Survive the Raft

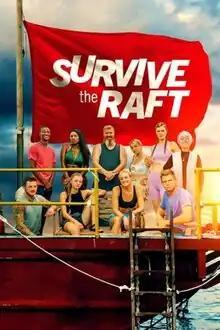
Promotional poster

Survive the Raft is an American reality competition series that premiered on the Discovery Channel on July 30, 2023. The series, hosted by Nate Boyer, is inspired by the 1973 "Acali" Experiment. "Survive the Raft" follows a diverse group of nine strangers from different races, religions, political affiliations, and belief systems who live and work aboard the "Acali II" raft for twenty-one days. The contestants must put aside their differences in order to complete challenges and earn money together as a team. The money won in each challenge goes into a team bank which is split equally among the contestants who make it to the end of the competition. Along the way, contestants are tempted with chances to steal money away from the team for themselves. The contestants are also given several opportunities throughout the competition to vote off one of their current team members in exchange for a new player.